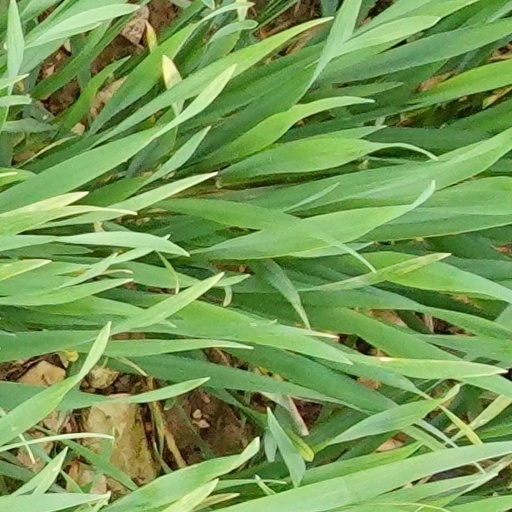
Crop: wheat